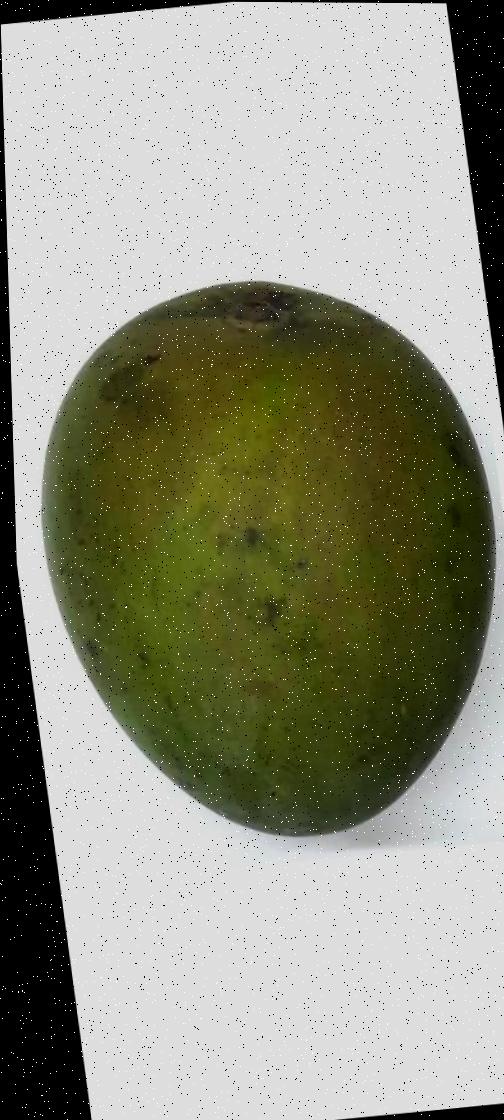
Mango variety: Harivanga